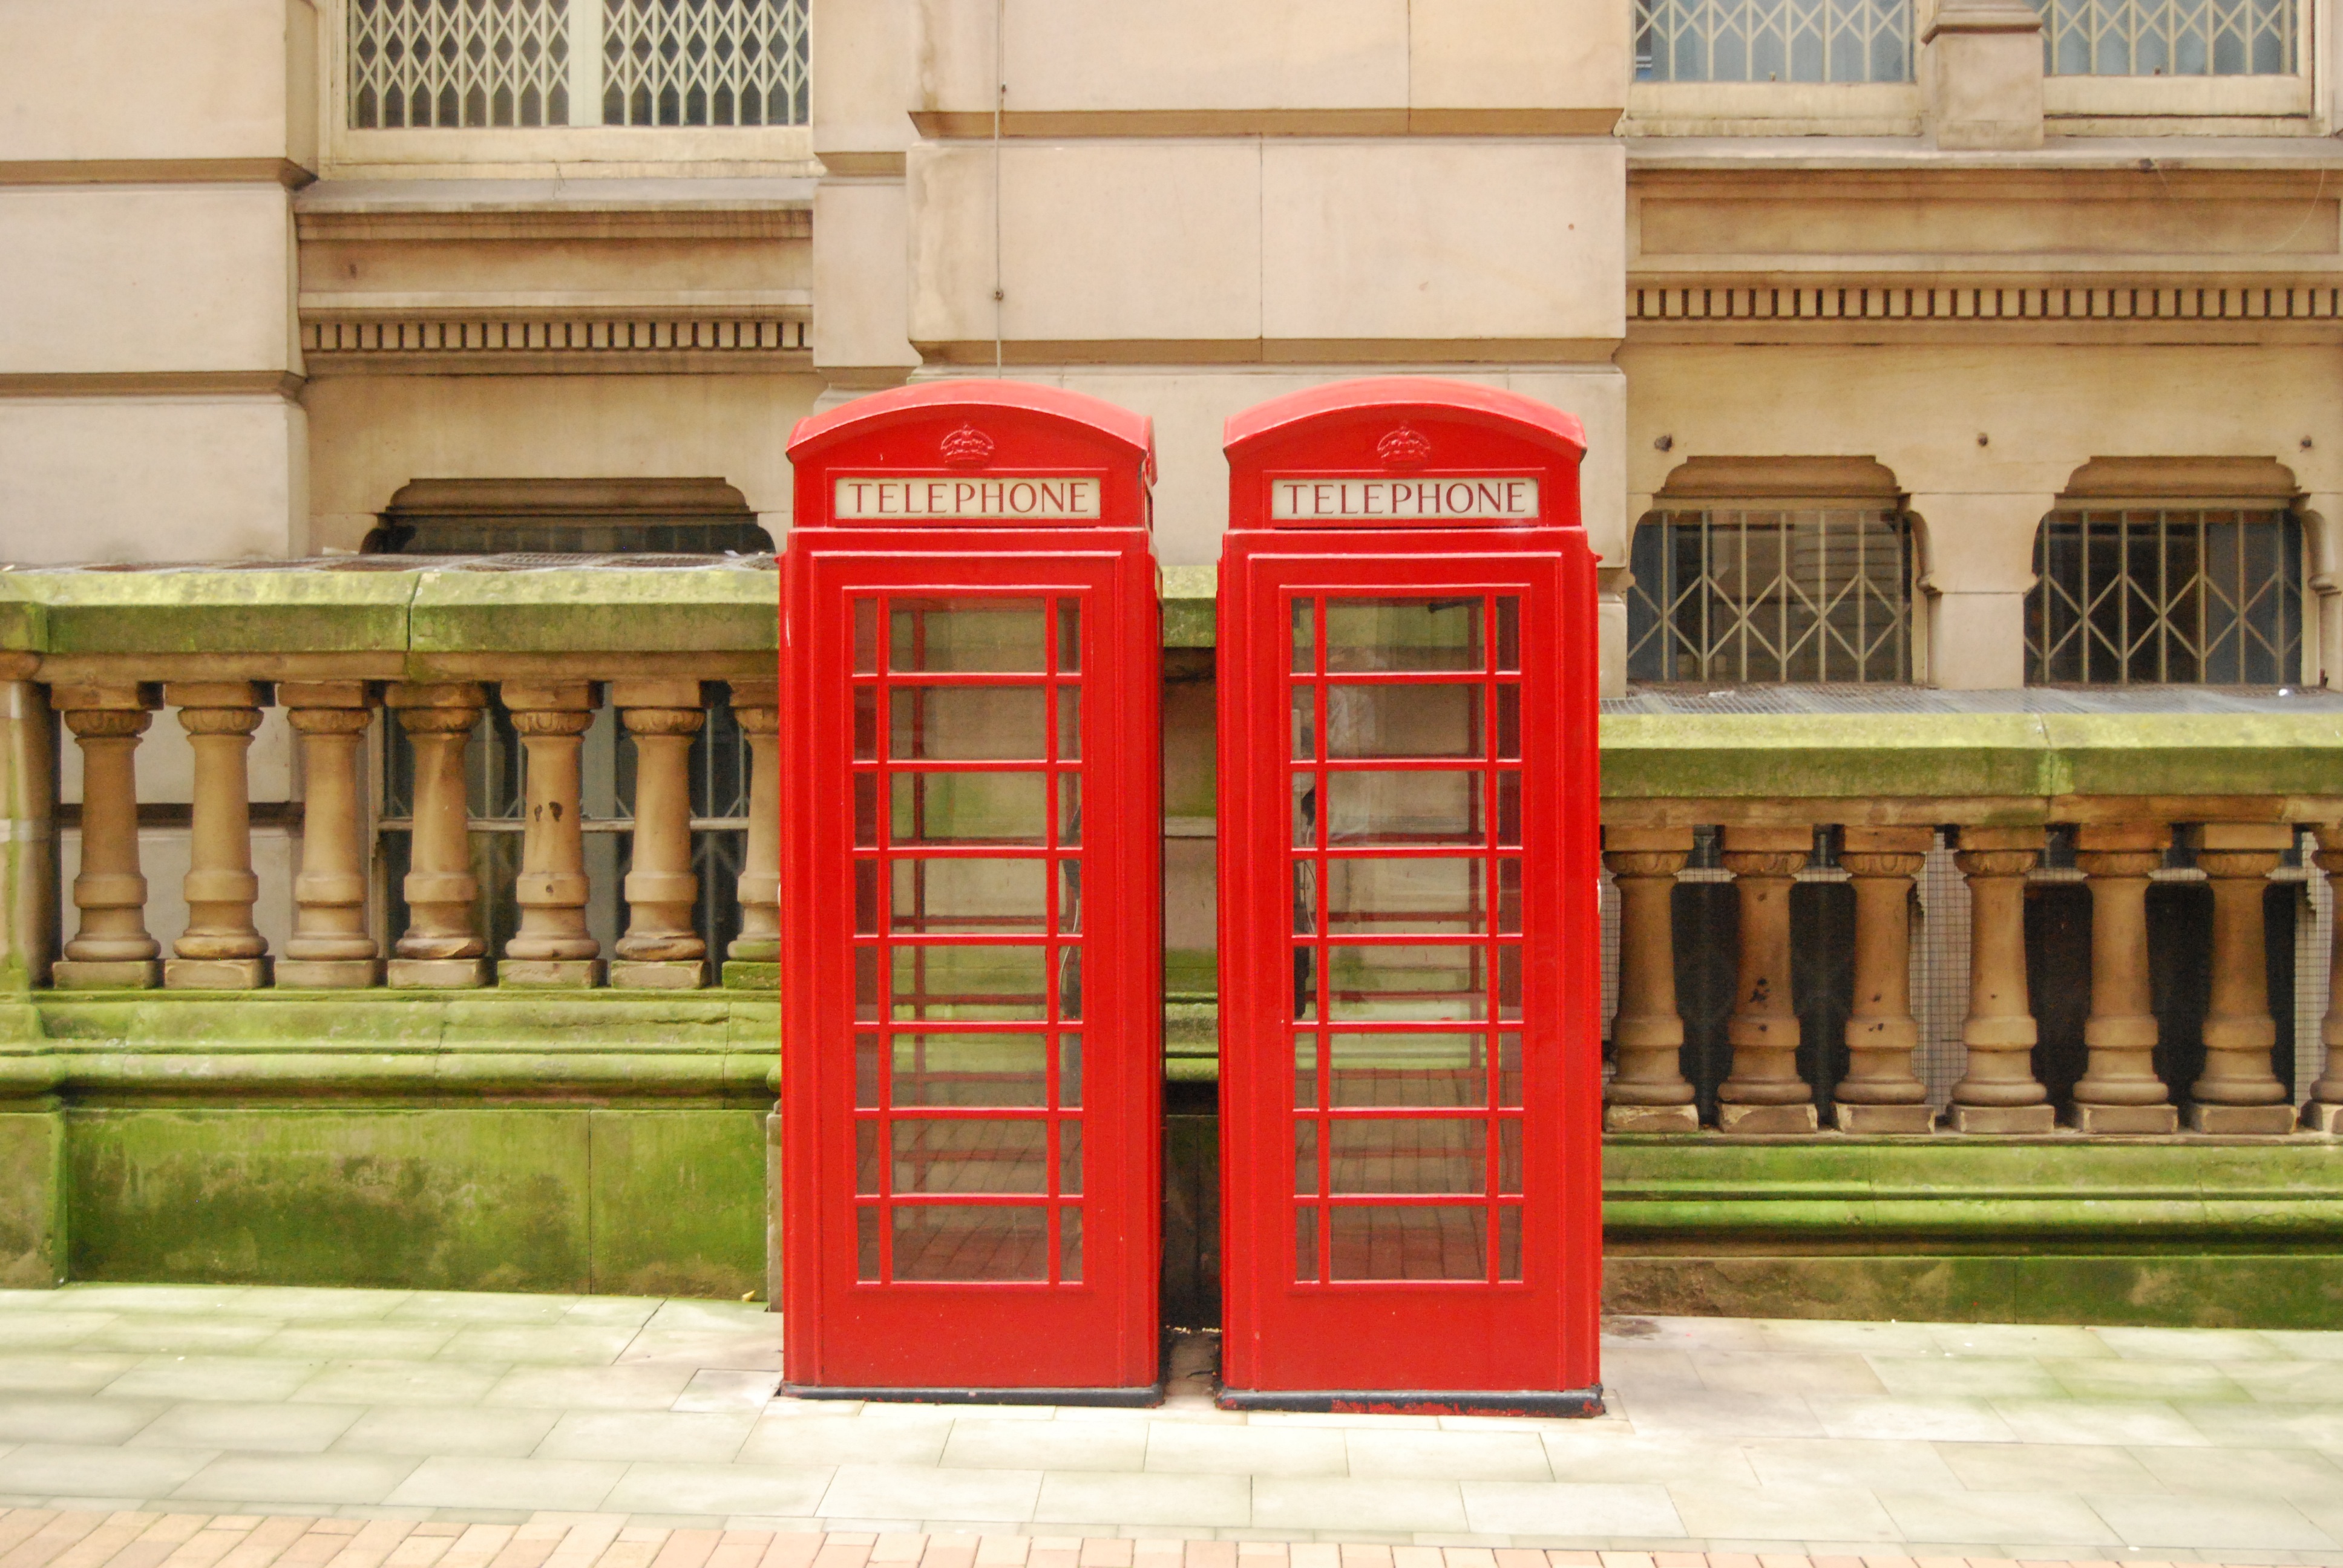
facade, telephone booth, outdoor structure